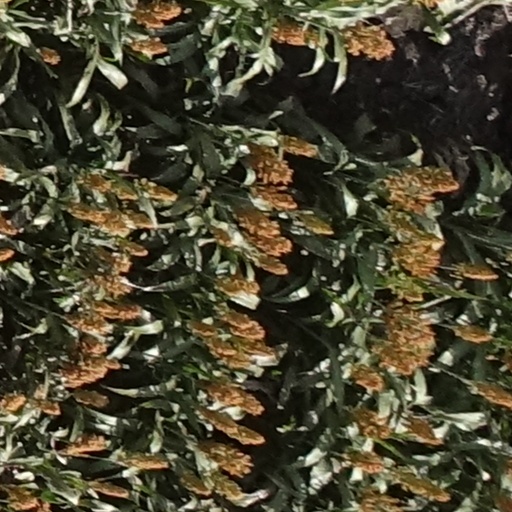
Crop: sorghum